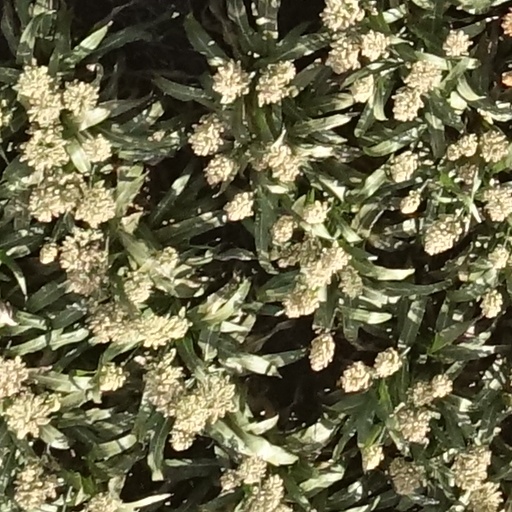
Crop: sorghum